Faisal Subzwari

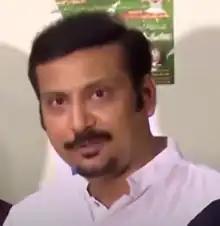
Faisal Subzwari in 2017

Syed Faisal Ali Subzwari (Urdu: سید فیصل علی سبزواری; born 4 August 1975) is a Pakistani politician and senior leader of Muttahida Qaumi Movement – Pakistan (Khalid Maqbool Group). He was elected as a member of the Provincial Assembly of Sindh on the ticket of MQM-P in 2013 Pakistani general election and has served as the opposition leader in Sindh Assembly.